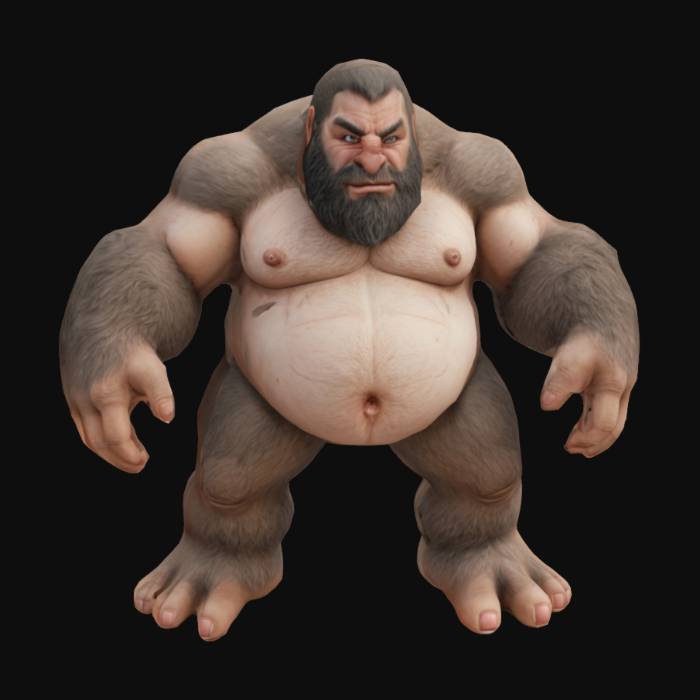
미적 점수 (1~10점): 8